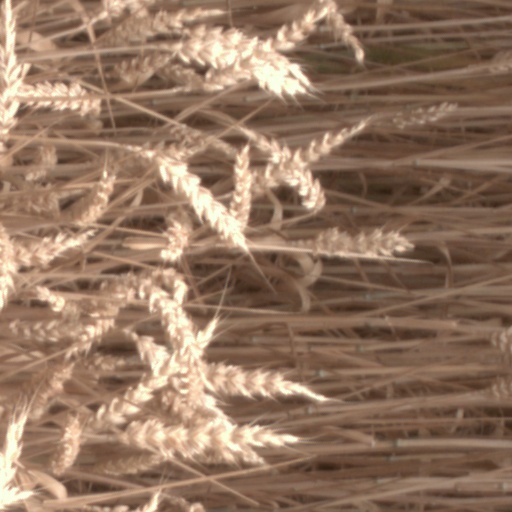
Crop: wheat